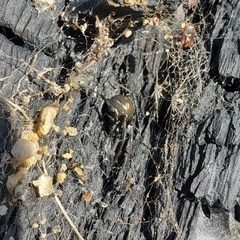
Species: Lactrodectus_hesperus